Grullo

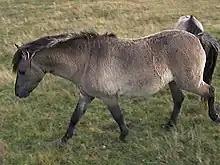
A Heck horse

In terms of equine coat color genetics, all of these shades are based on the dun gene acting as a dilution gene over the black gene. Because the grulla color is not due to the gray gene, a grulla horse remains the same basic color from birth, though some minor shade variation may occur from summer to winter coats. If a grulla also carries the gray gene, it will be born a mouse tan-gray shade, usually with bold primitive markings, but then lighten and eventually develop a white hair coat with age. Because black is less common in general than bay or chestnut, grulla is likewise less common than red duns or bay (classic or zebra) duns. For example, only 0.7% of quarter horses registered each year with the AQHA are grulla.